Carl E. Bailey

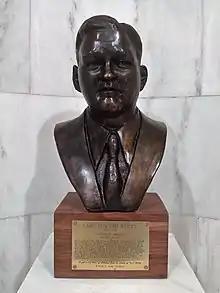
Bailey bust in the Arkansas State Capitol

The Carl Bailey Company Building on Broadway in Little Rock is listed on the National Register of Historic Places for its architectural significance.